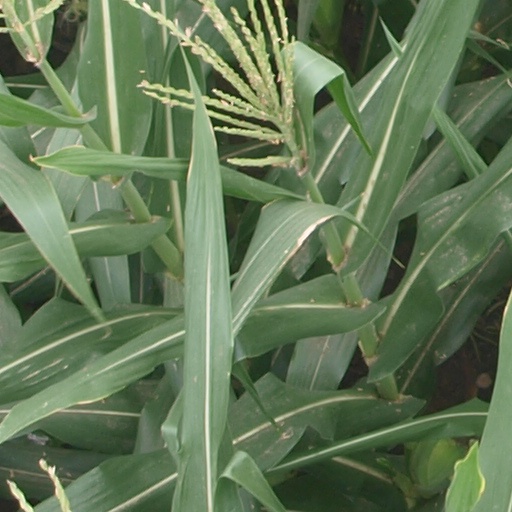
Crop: maize; corn